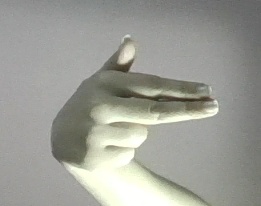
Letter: ghain